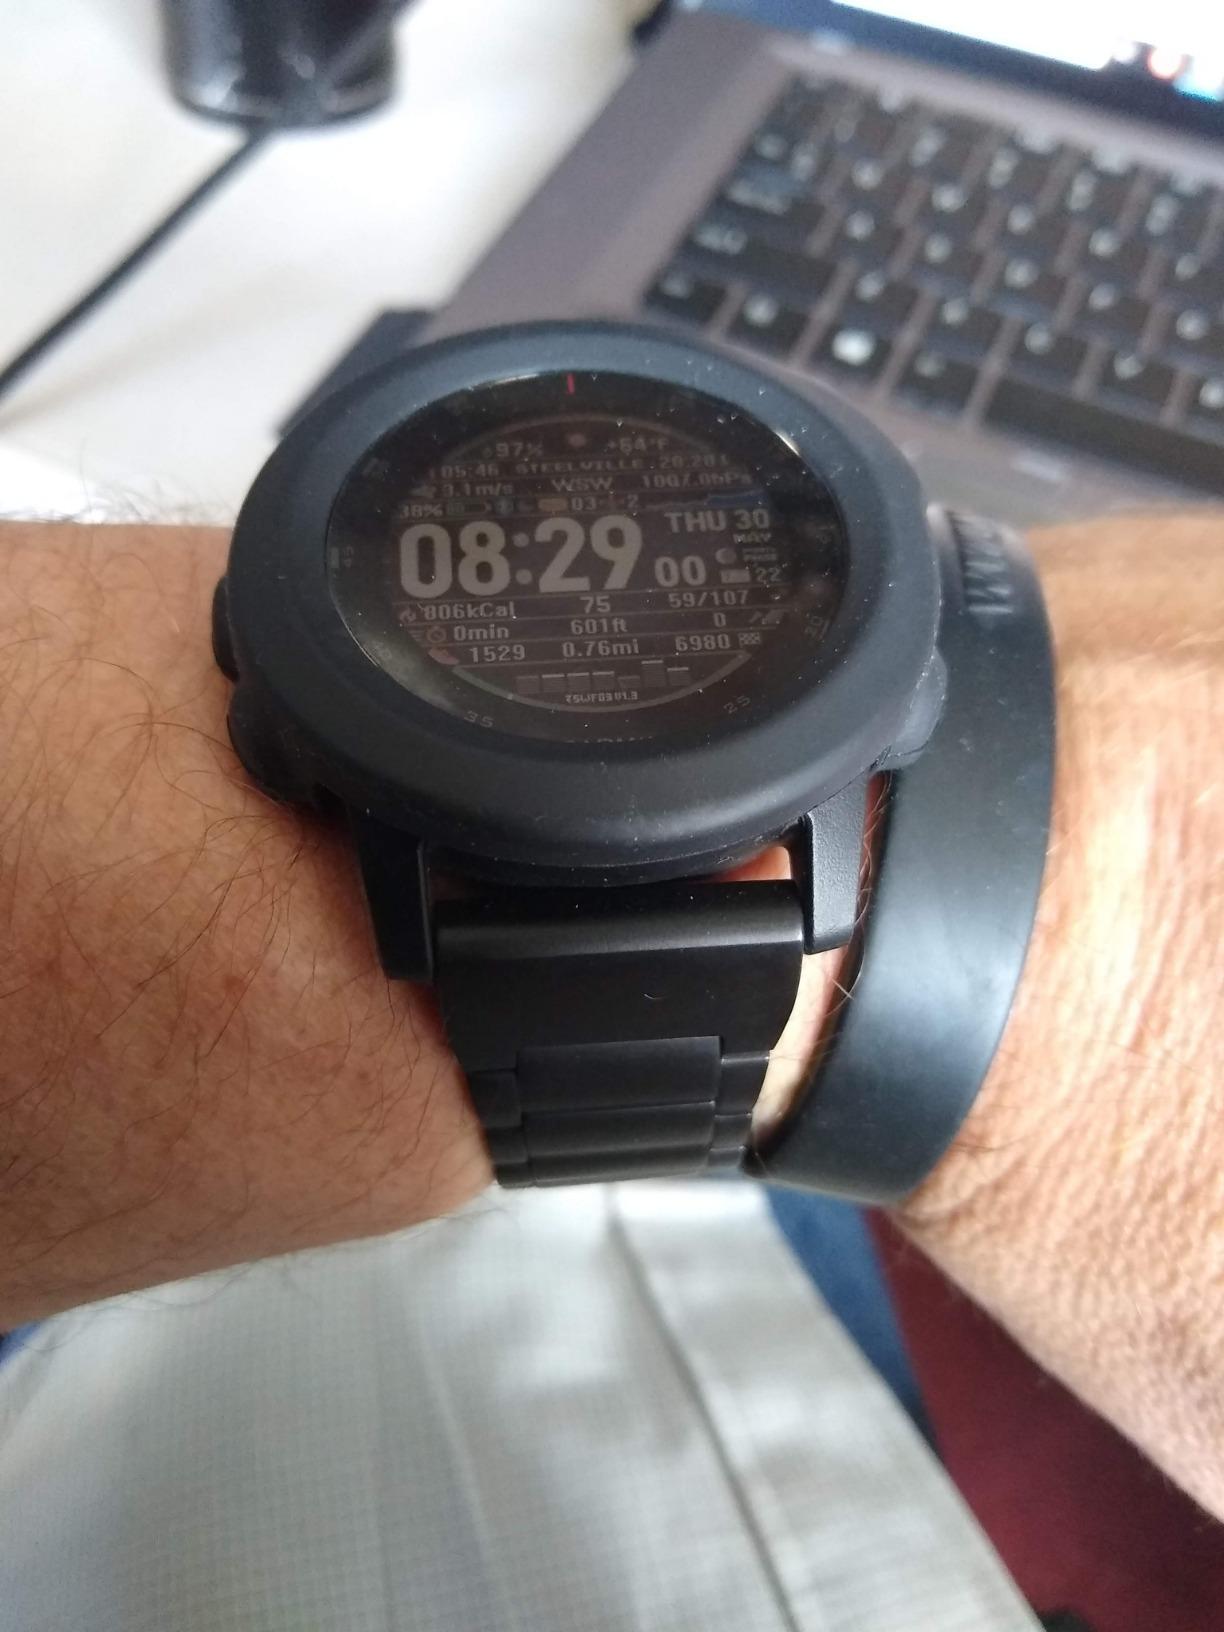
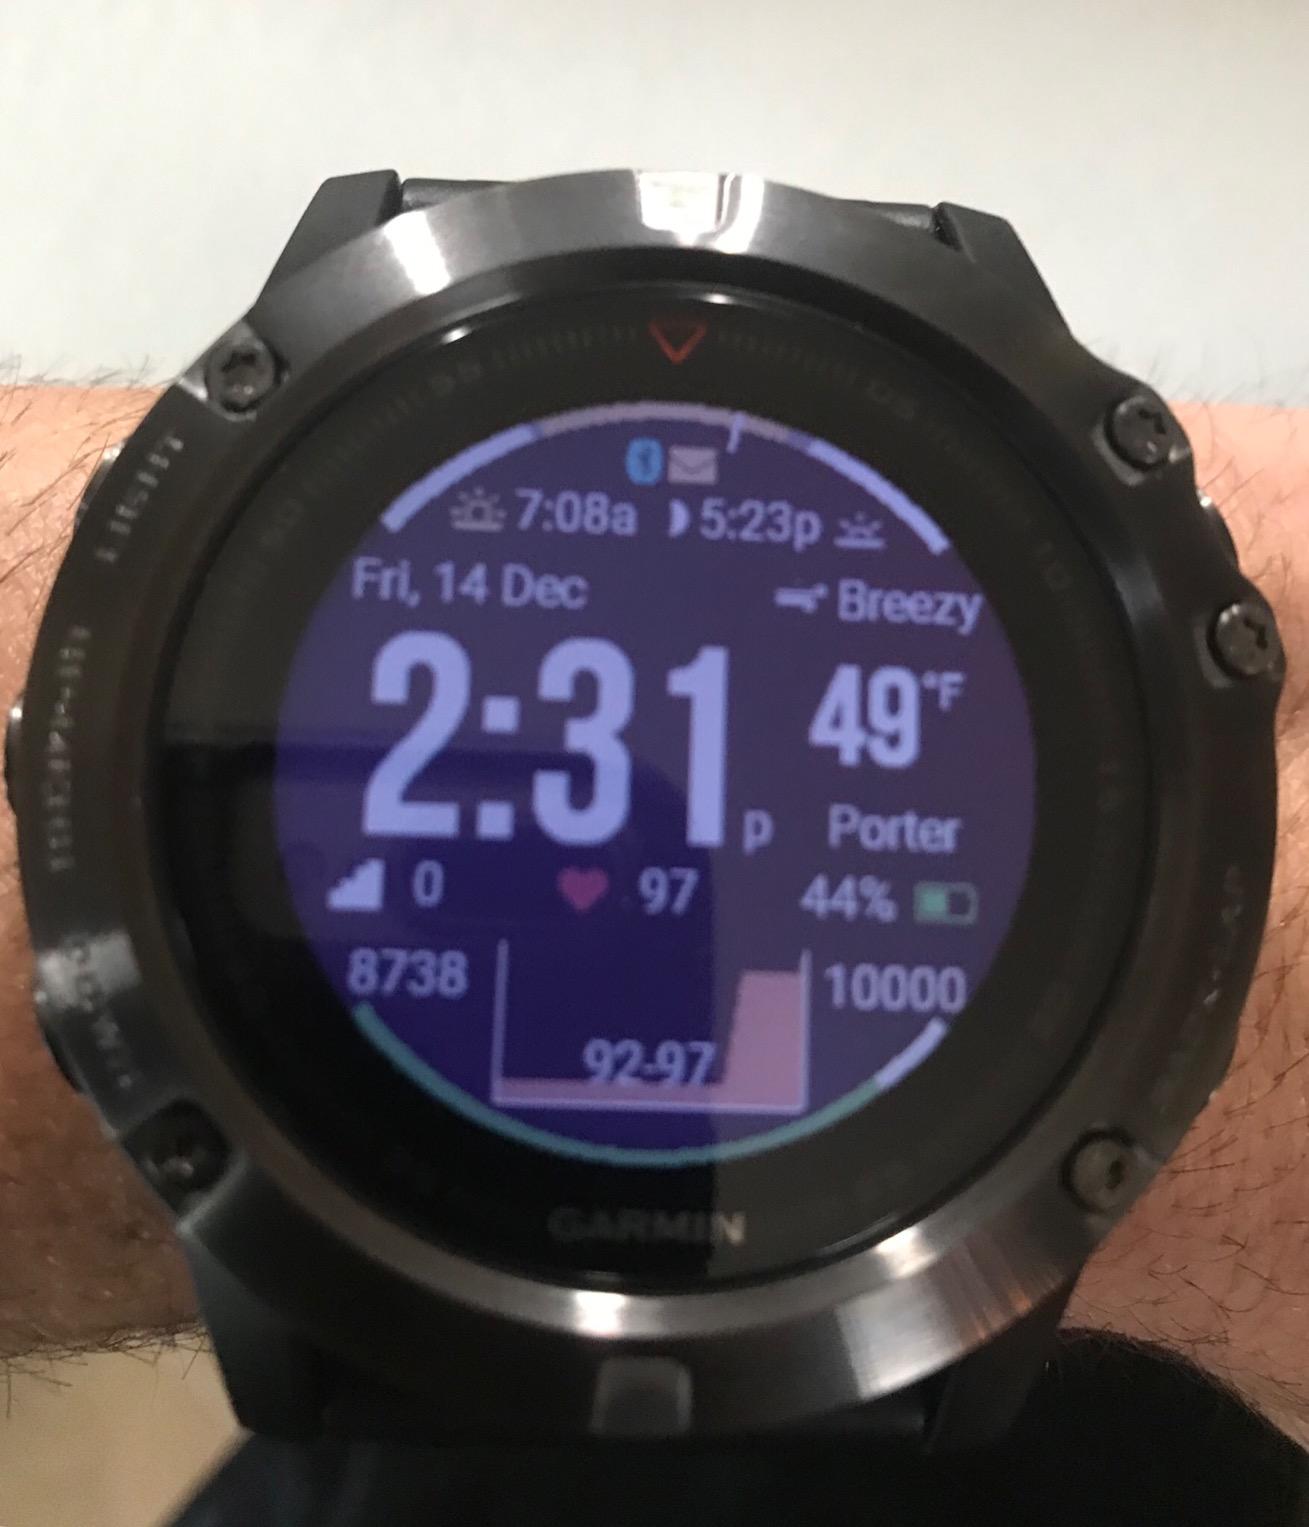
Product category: smartwatch
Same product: no